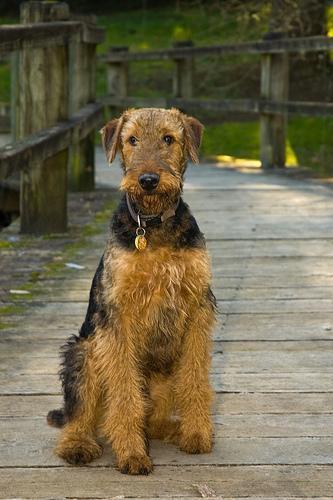
Airedale